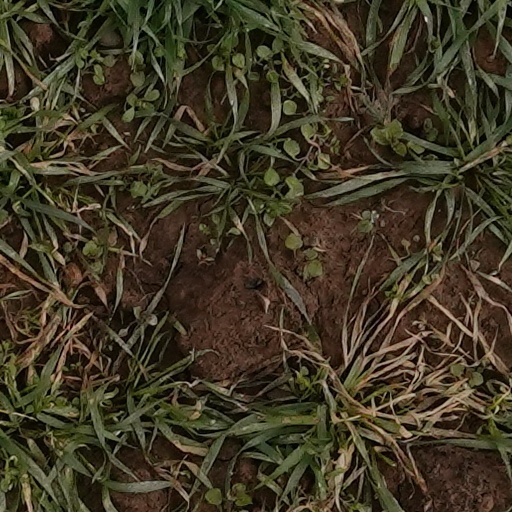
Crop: wheat